Adam Archuleta

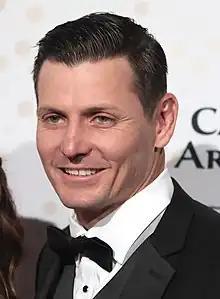
Archuleta in 2023

Adam Jason Archuleta (born November 27, 1977) is an American former professional football player who was a safety for seven seasons in the National Football League (NFL). He played college football for the Arizona State Sun Devils, and was selected in the first round of the 2001 NFL draft by the St. Louis Rams with the 20th overall pick.